Basque Nationalist Party

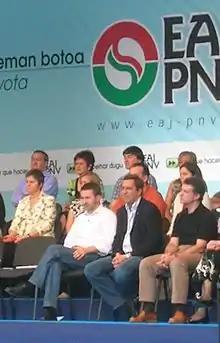
Josu Jon Imaz (in white shirt) and Iñigo Urkullu (in black shirt) in 2007.

Since 1991, as time has eased the bitter split (helped by the fact that both Arzalluz and Garaikoetxea have gone into political retirement), both parties agreed to form an electoral coalition in a number of local elections as a means to maximise the nationalist votes, which eventually led to reunite both candidatures in a joint list again for the regional governments of Navarra and the Basque Autonomous Community in 1998. Thus, EA has participated in several EAJ-PNV-led Basque governments, including the 2006 government of President Juan José Ibarretxe Markuartu. Still, EA decided to run by itself in the municipal elections held in May 2007.